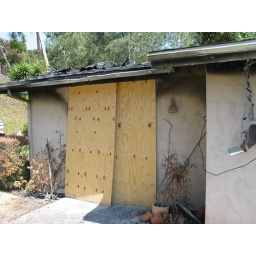
French doors in master bedroom are boarded up